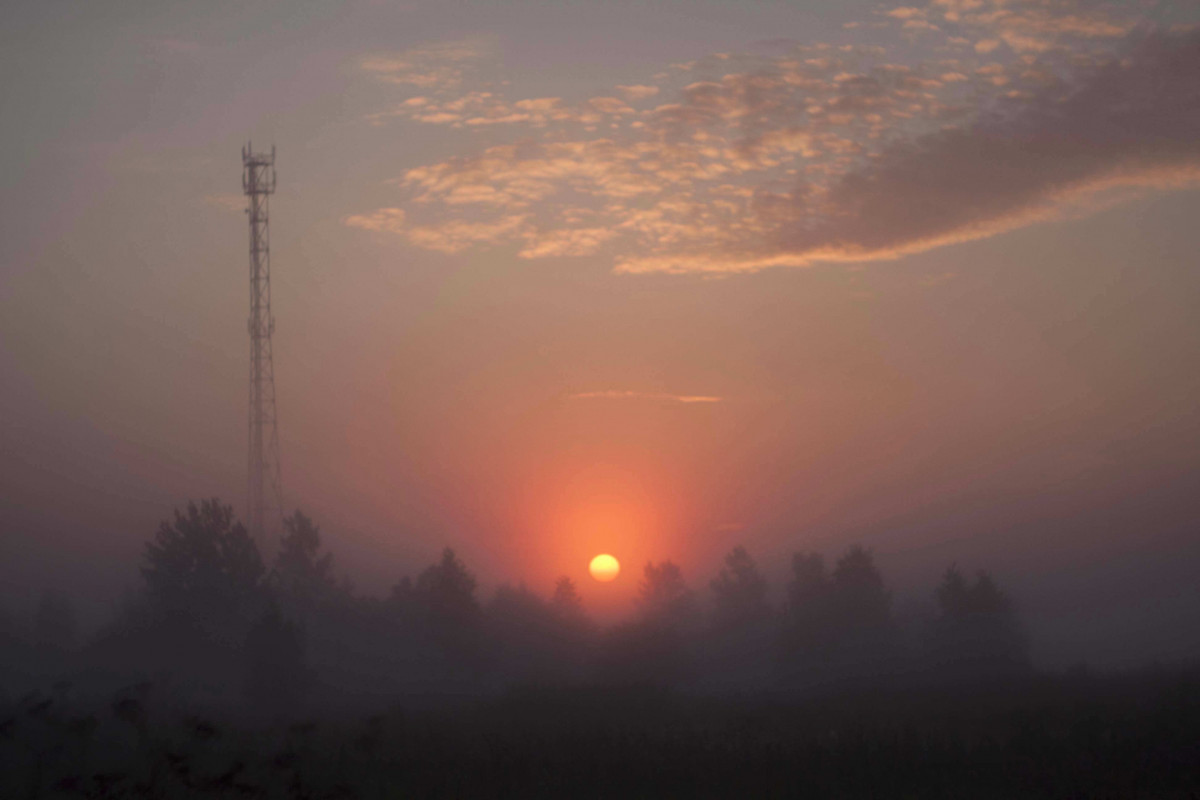
Tags: fog, sunrise, sunset, dawn, atmosphere, dusk, weather, haze, afterglow, atmospheric phenomenon